Jane Castor

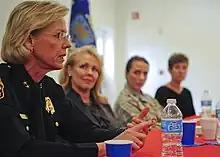
Jane Castor at a forum in 2012

In 1984, at age 24 and upon graduating from the University of Tampa, Castor joined the Tampa Police Department, where she served for 31 years. She became assistant chief in 2005. She was appointed as chief in 2009 and served until her retirement in 2015. Her tenure included a controversy over the targeting of African American cyclists for stops, searches, and tickets. A no-knock search warrant based on bad intel from a criminal informant resulted in the killing of Jason Westcott in 2014.